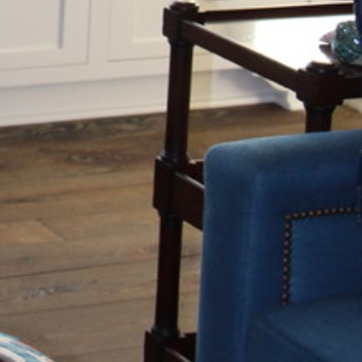
Material: wood